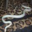
Label: snake